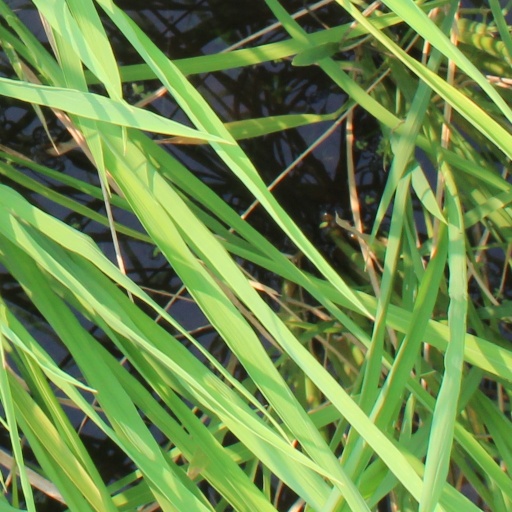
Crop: rice